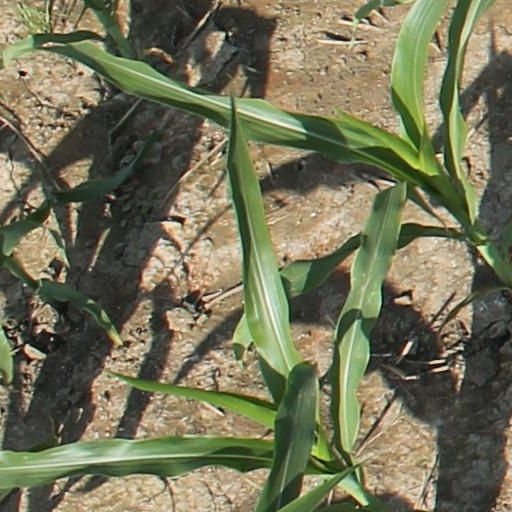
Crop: maize; corn